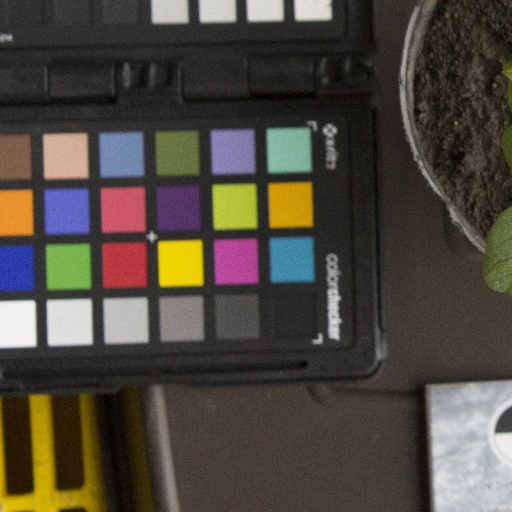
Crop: soybean